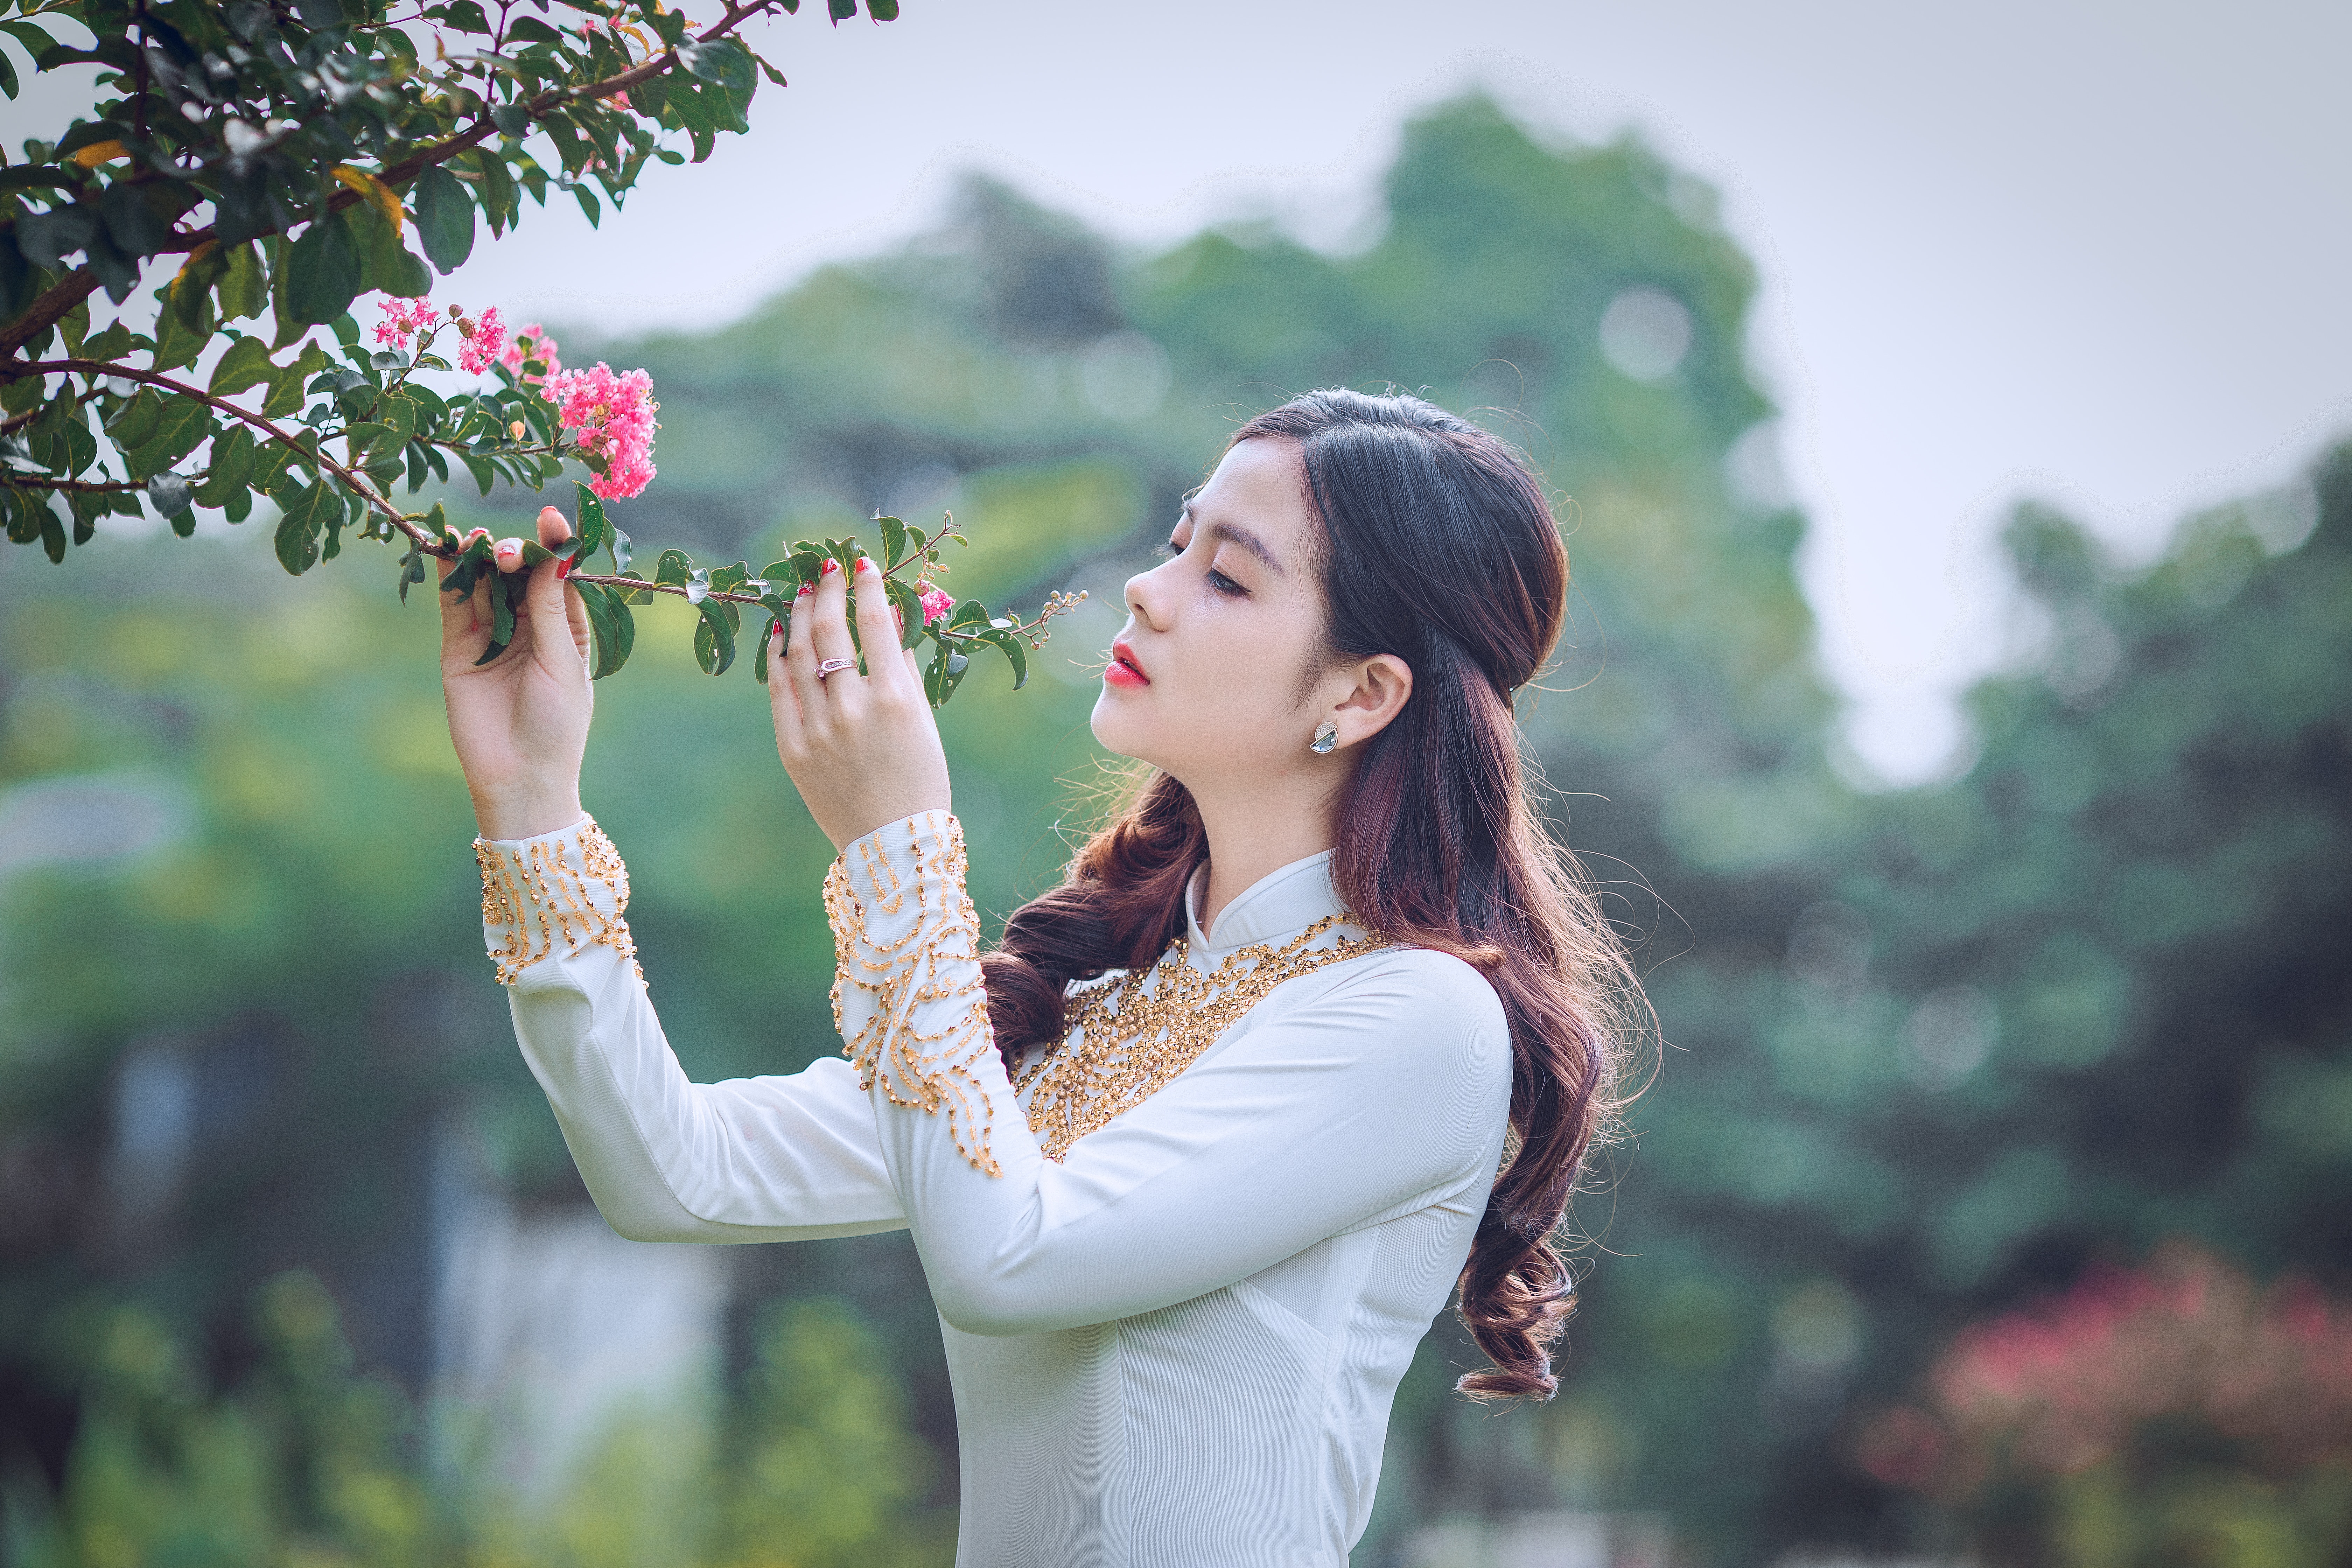
People in nature, photograph, beauty, skin, photography, spring, happy, dress, hand, gesture, photo shoot, flower, finger, plant